Taplejung Airport

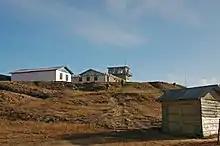
Tower of Taplejung Airport

Taplejung Airport , also known as Suketar Airport, is a domestic airport located in Phungling serving Taplejung District, a district in Koshi Province in Nepal. It is the main tourist gateway on the Kangchenjunga mountainous area and Pathibhara Devi Temple.